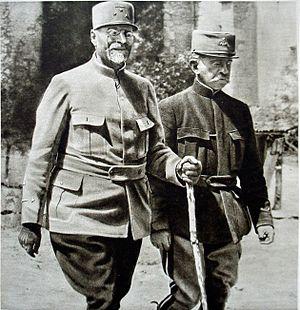
Le Miroir_N°98_Micheler_et_Marchand_octobre_1915.
Joseph Alfred Micheler est un général de division français. Il est né le 23 septembre 1861 à Phalsbourg et décédé le 17 mars 1931 à Nice. Il est inhumé au cimetière Saint-Roch de Grenoble dans le caveau de la famille Micheler.